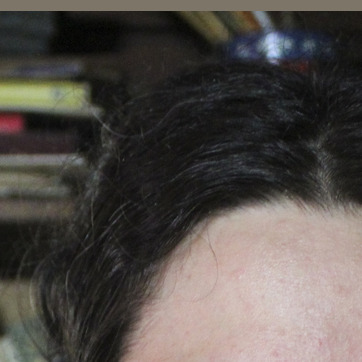
Material: hair